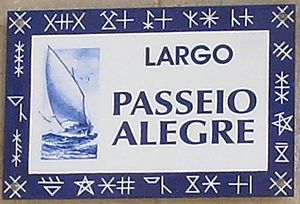
Vikingernes ekspansion / Europa og Asien / Den Iberiske Halvø / Galicien
En mindeplade i Póvoa de Varzim, Portugal, med Siglas poveiras (der beskriver navnene på lokale familier), med relation til skandiavere Bomärken. Båden er en Lancha Poveira som forskere mener stammer fra vikingeskibe.[55]
Vikingernes ekspansion var en proces, hvor vikinger fra Skandinavien sejlede over det meste af Nordatlanten, rundt i hele Europa og nåede så langt syd som Nordafrika, mod øst til Rusland, Konstantinopel og Mellemøsten. Under Leif den Lykkelige, der var søn af Erik den Røde, nåede de til Nordamerika, hvor de etablerede en kortlivet bosættelse i det område, som i dag kaldes L'Anse aux Meadows i Newfoundland and Labrador i Canada. Mere permanente og stabile bosættelser blev etableret i Grønland, Island, Storbritannien og Normandiet, hvor Rurik fik tildelt området af landets regent. Perioden varede fra det første beskrevne angreb i 793 på Lindisfarne i England og op i 1200-tallet. Orkney- og Shetlandsøerne var de sidste af vikingernes erobringer, der kom tilbage på skotsk hånd i 1468.